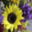
Label: sunflower